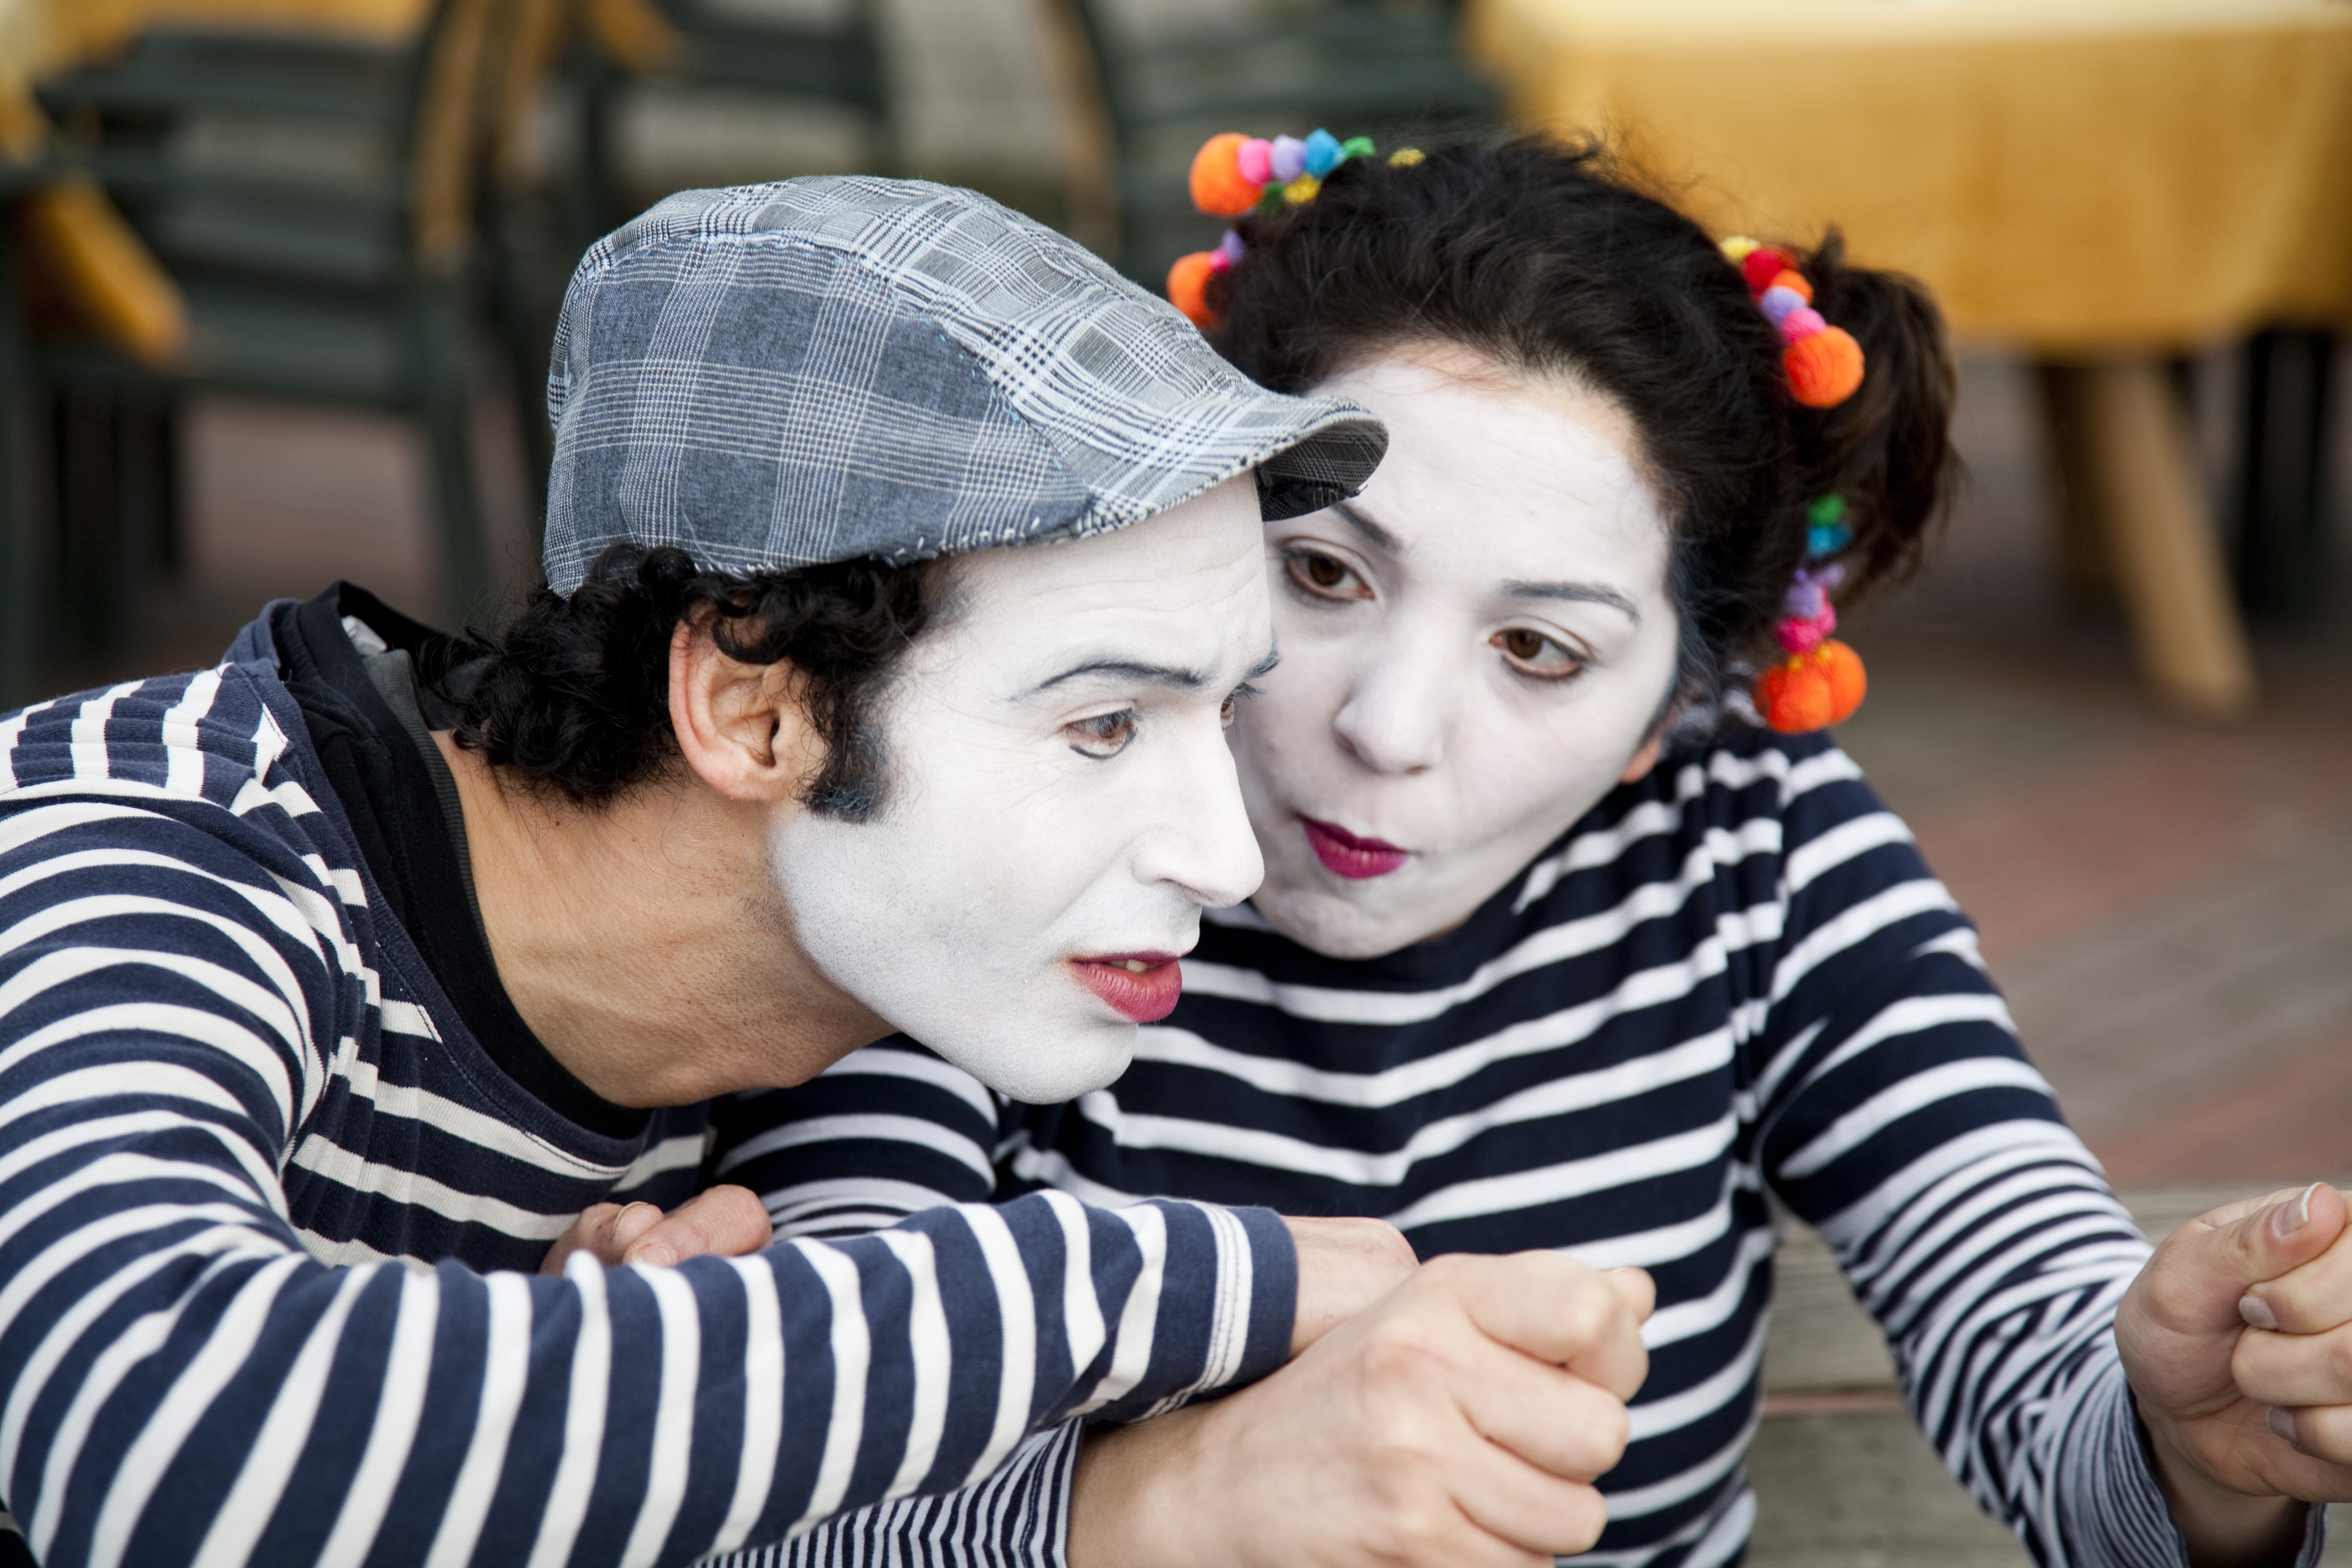
person, people, woman, street, show, human, art, interaction, performing arts, pantomime, mime artist